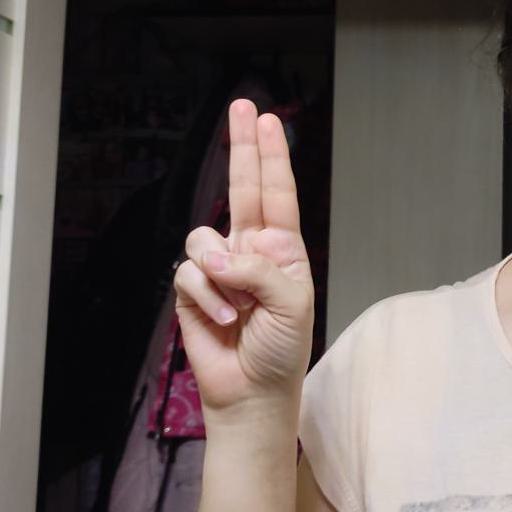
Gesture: two_up